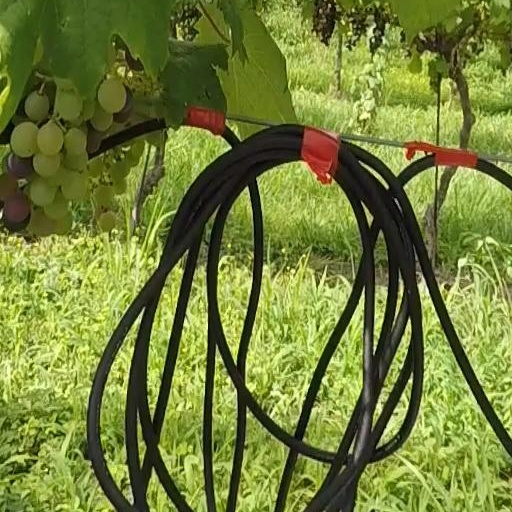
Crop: grape